2021 Copa del Rey final

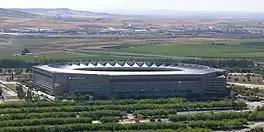
La Cartuja in Seville hosted the final.

The 2021 Copa del Rey final was a football match that decided the winner of the 2020–21 Copa del Rey, the 119th edition of Spain's primary football cup (including two seasons where two rival editions were played). The match was played on 17 April 2021 at the Estadio de La Cartuja in Seville between Athletic Bilbao and Barcelona.